Answer in natural language. Considering the relative positions, is metal-framed black chair (marked C) above or below metal-framed black chair (marked A)? Choose between the following options: above or below
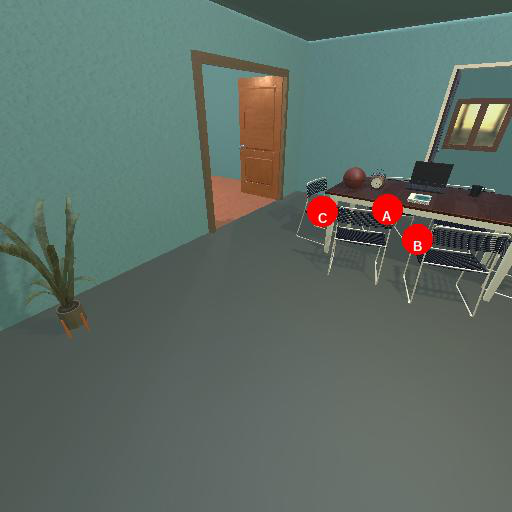
<answer>below</answer>